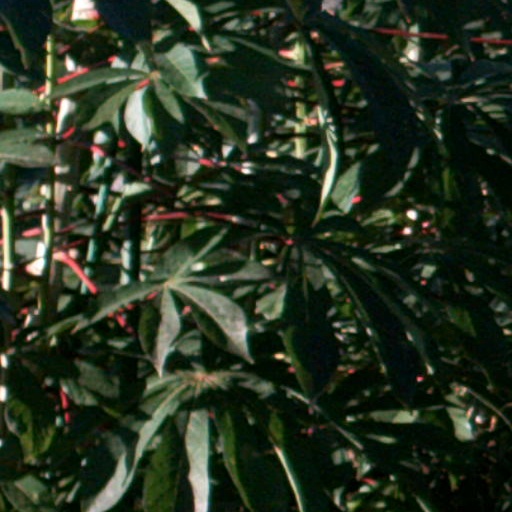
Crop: cassava